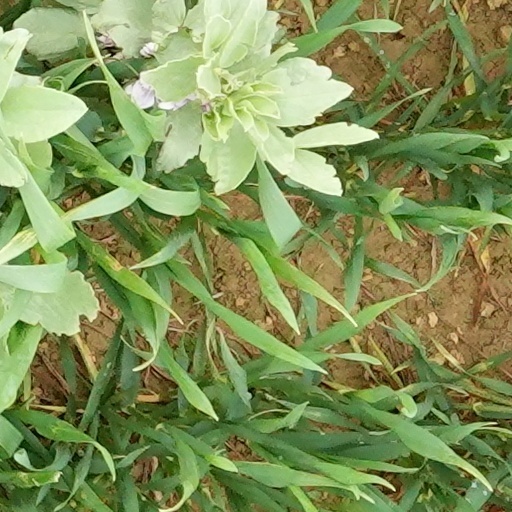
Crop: wheat